Inđija

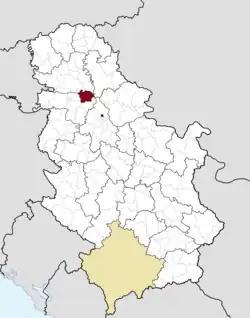
Dorđe Vojinović's House

Inđija is a town and a municipality located in the Srem District of the autonomous province of Vojvodina, Serbia. As of 2022, the town has total population of 24,450, while the municipality has 43,433 inhabitants. It is located in the geographical region of Syrmia.